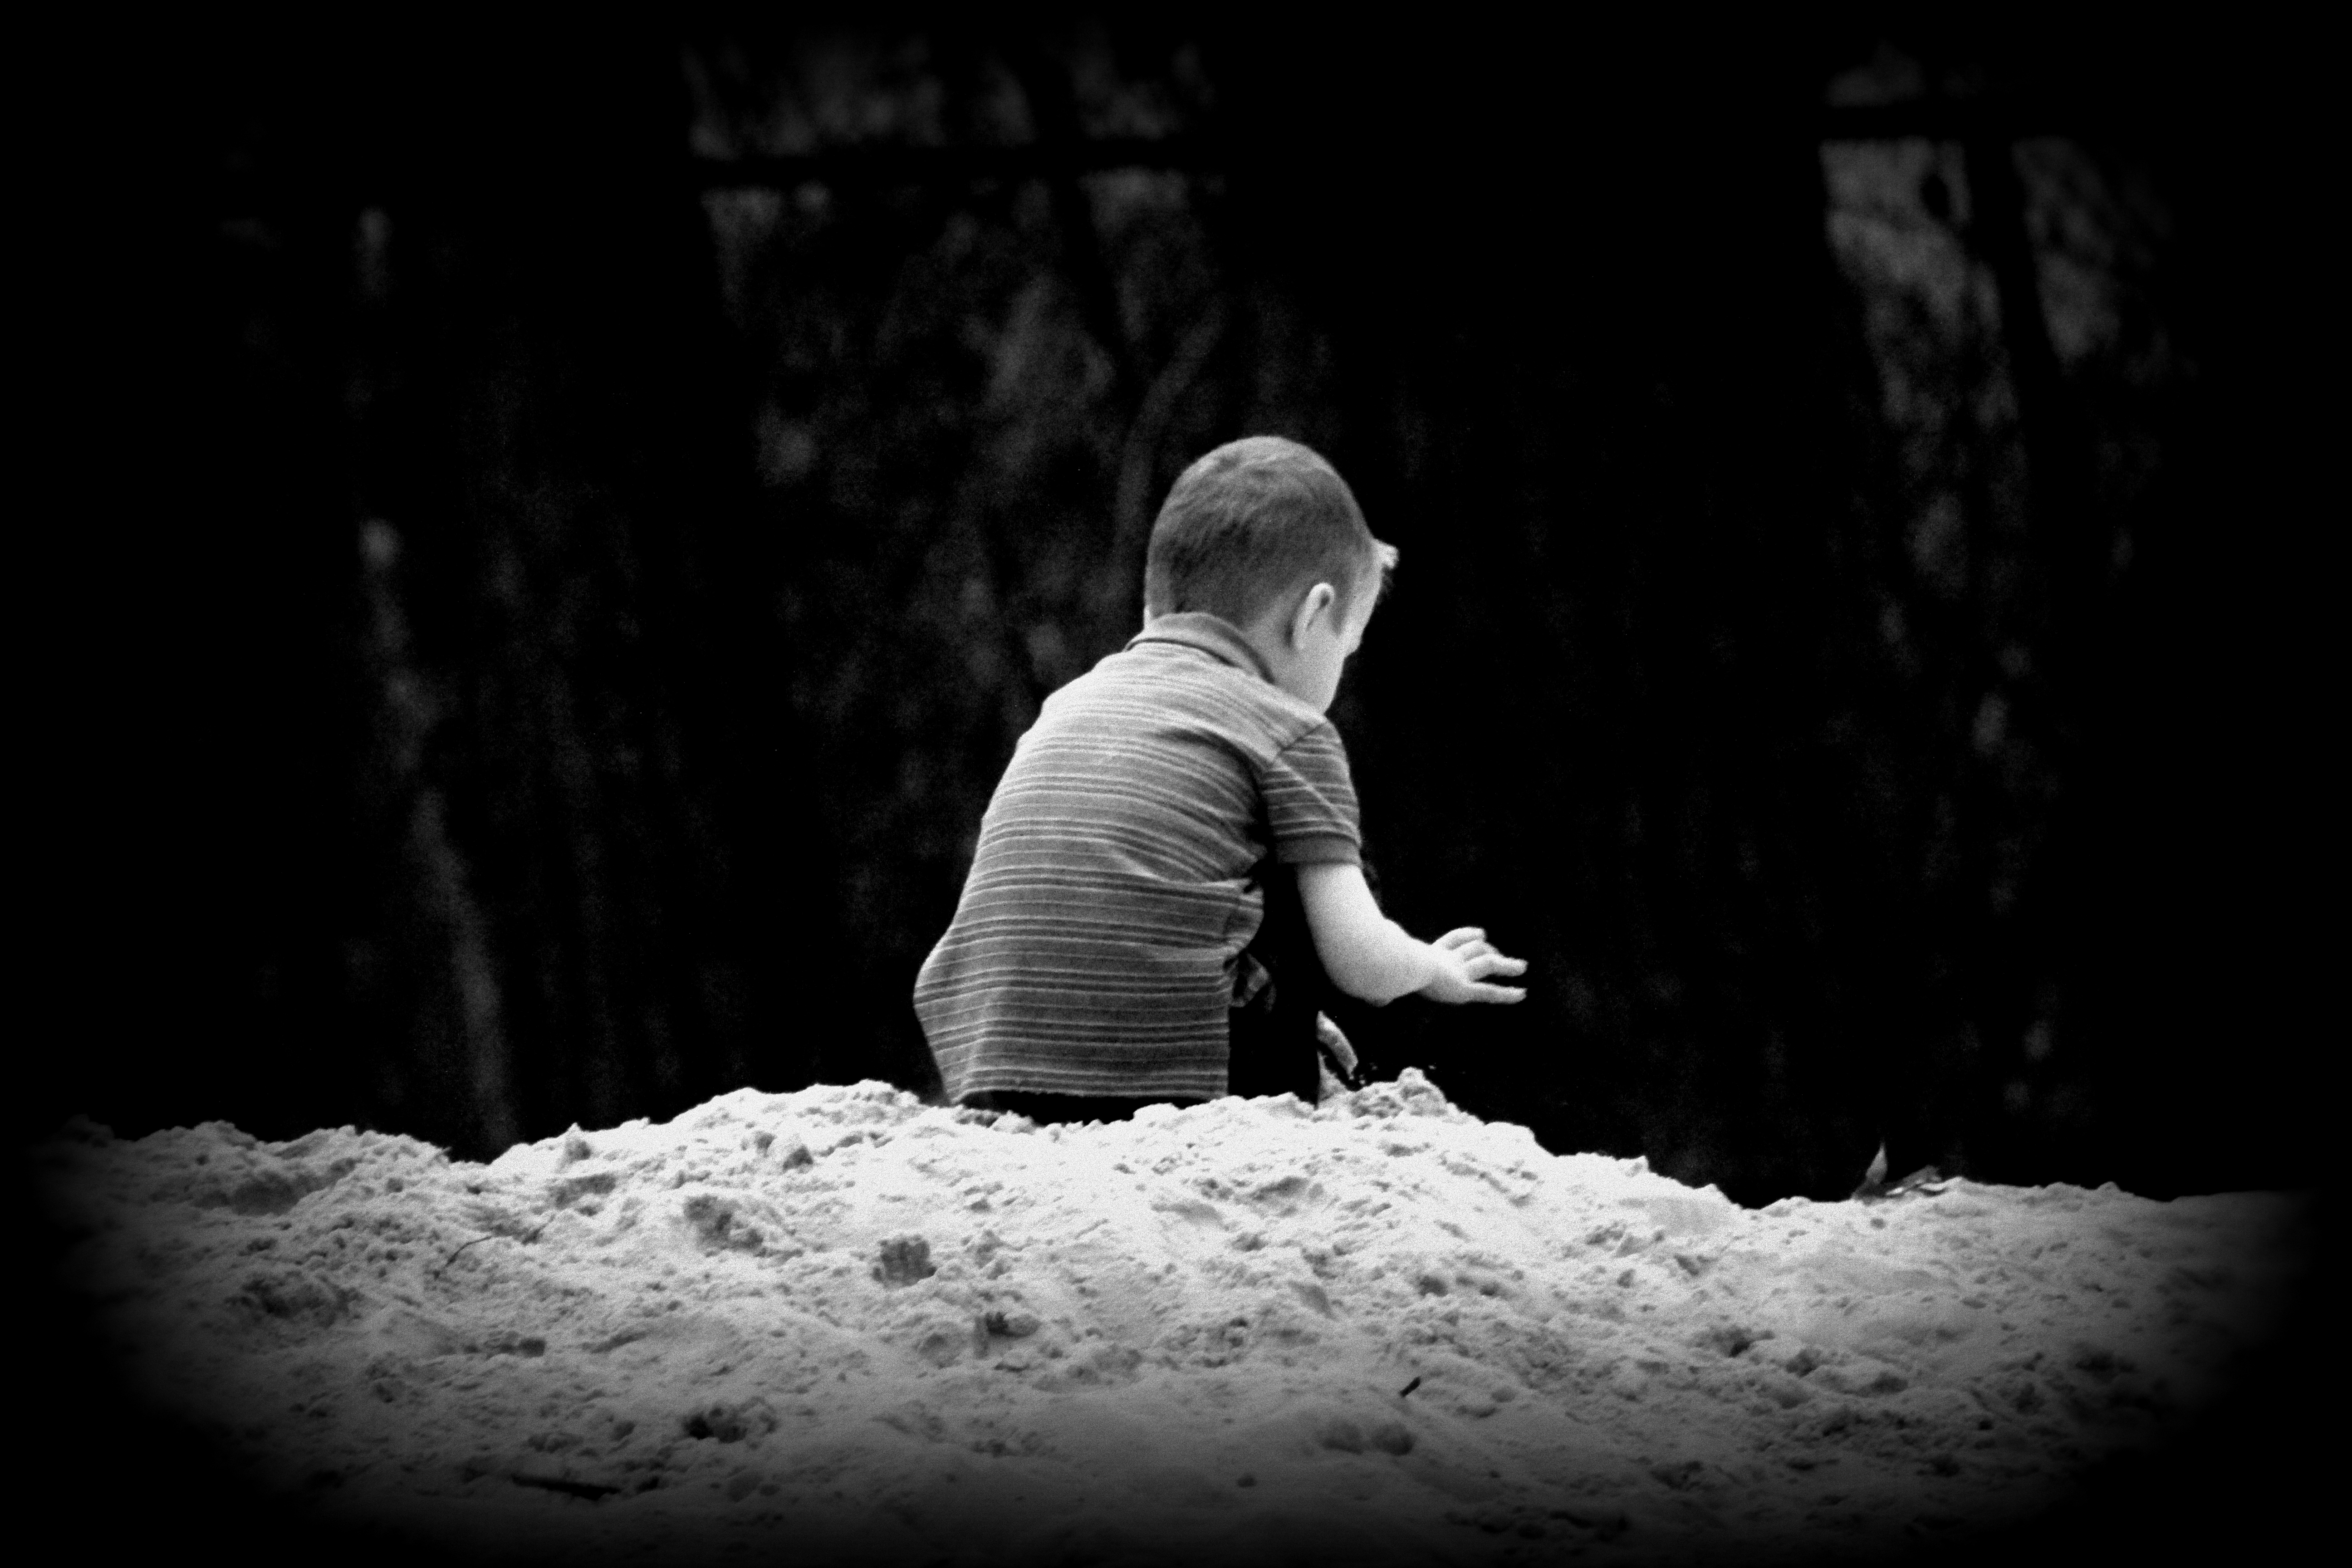
young boy, playing in sand, black and white photo, black, white, photograph, black and white, darkness, monochrome photography, monochrome, photography, sitting, flash photography, stock photography, child, still life photography, portrait photography, night, style, snow